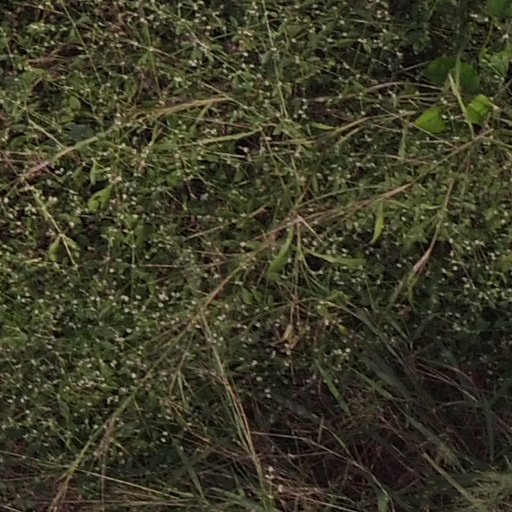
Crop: maize; corn